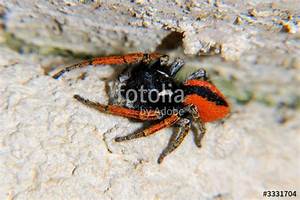
Label: ragno